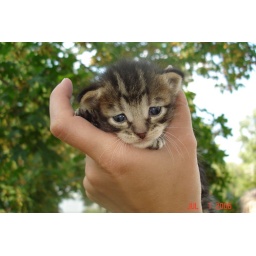
Sweet 3 week old kitty that will need a forever home around the first week in AUGUST...in cental Mo.